Orsanco

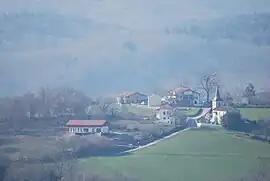
A general view of Orsanco

Orsanco is a commune in the Pyrénées-Atlantiques department in south-western France.